Sergio Scariolo

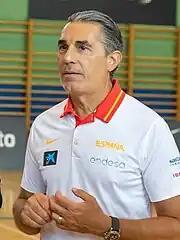
Scariolo in 2019

Scariolo served two times as head coach of the Spanish national team: from 2009 to 2012 and from 2015 to present. Under Scariolo, Spain won the gold medal at the EuroBasket 2009, EuroBasket 2011, the EuroBasket 2015 and the EuroBasket 2022, and the bronze medal at EuroBasket 2017. He also won the silver medal at the 2012 Summer Olympics and the bronze medal at the 2016 Summer Olympics. He also coached Spain at the 2010 FIBA World Championship. In 2019, Scariolo led Spain to victory in the FIBA Basketball World Cup.